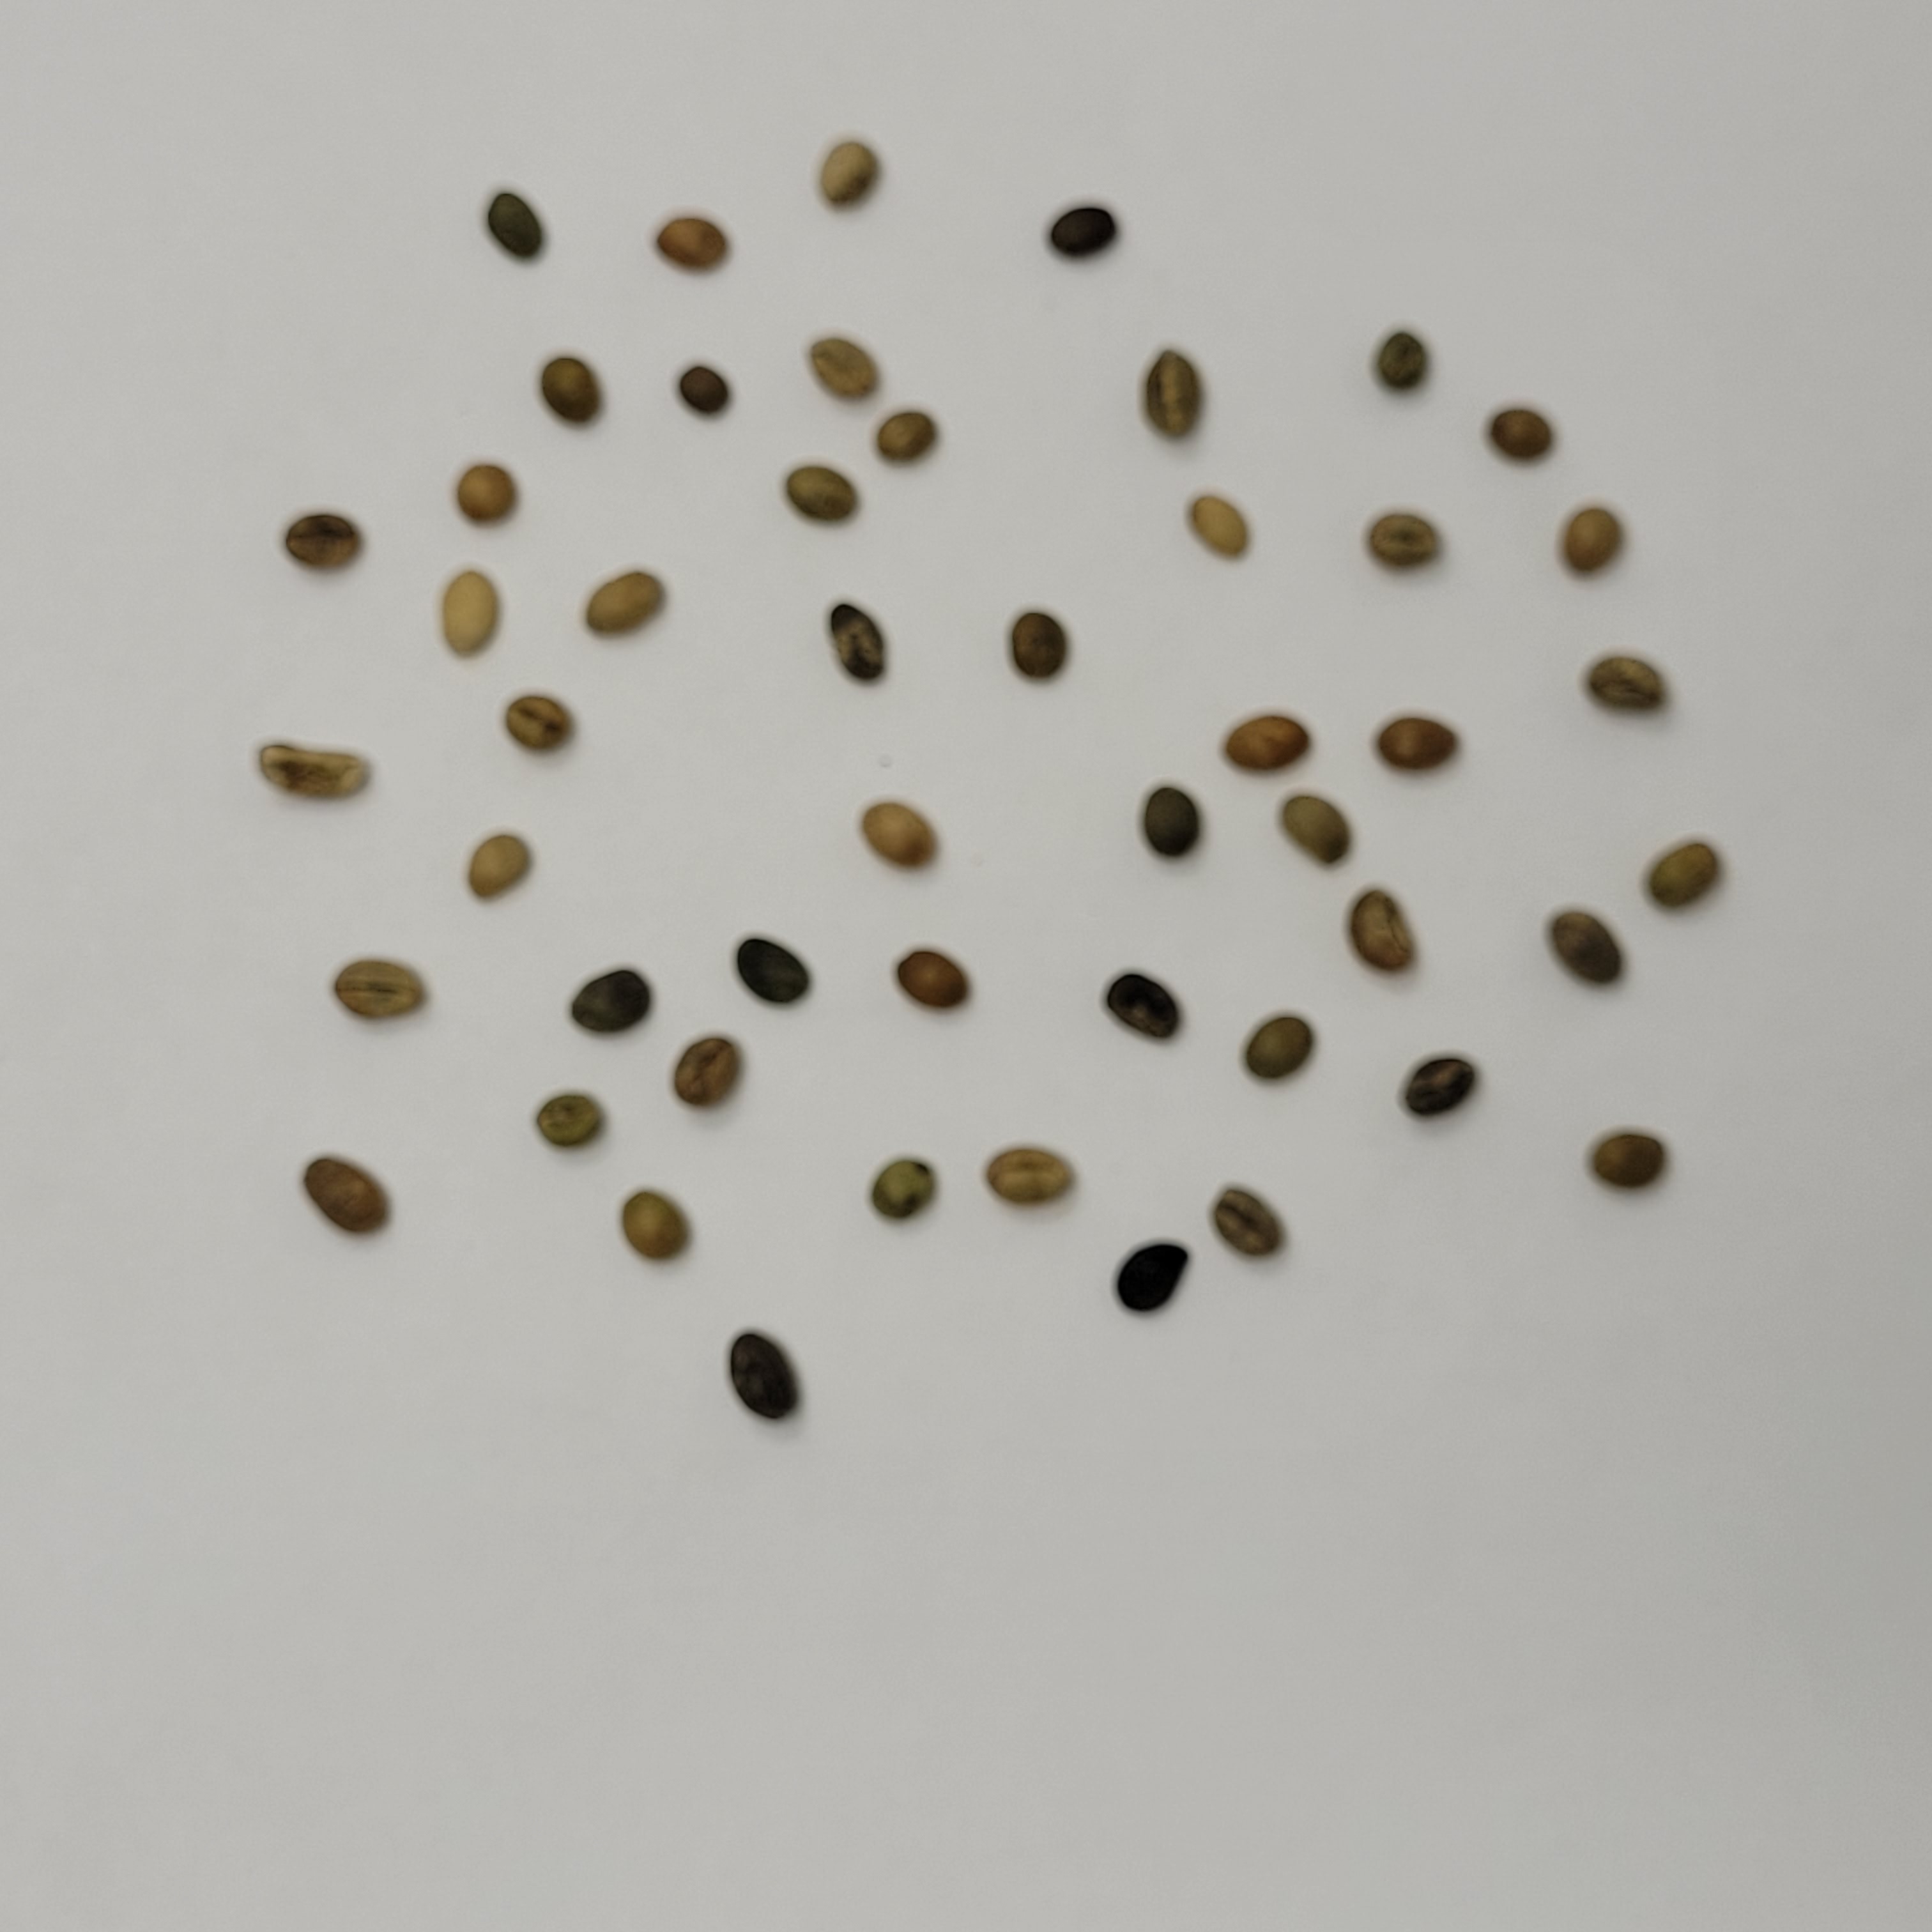
Coffee bean quality grade: Bits